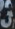
Number: 3